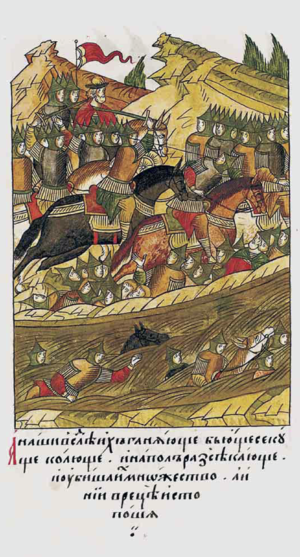
Slaget ved Vozja
Slaget ved Vozja 1378
Slaget ved Vozja var et slag udkæmpet mellem Storfyrstendømmet Moskva og Den Gyldne Horde den 11. august 1378, hvor Mamai forsøgte at straffe russernes ulydighed.